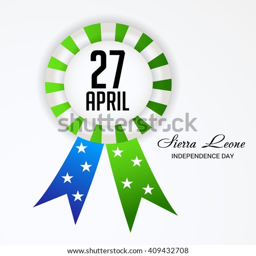
vector illustration of a ribbon for independence day .